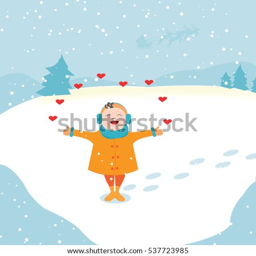
cartoon illustration of a winter scene in a small snowy village with a little girl